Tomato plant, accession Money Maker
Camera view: horizontal (90 deg, fisheye); turntable rotation: 60 degrees
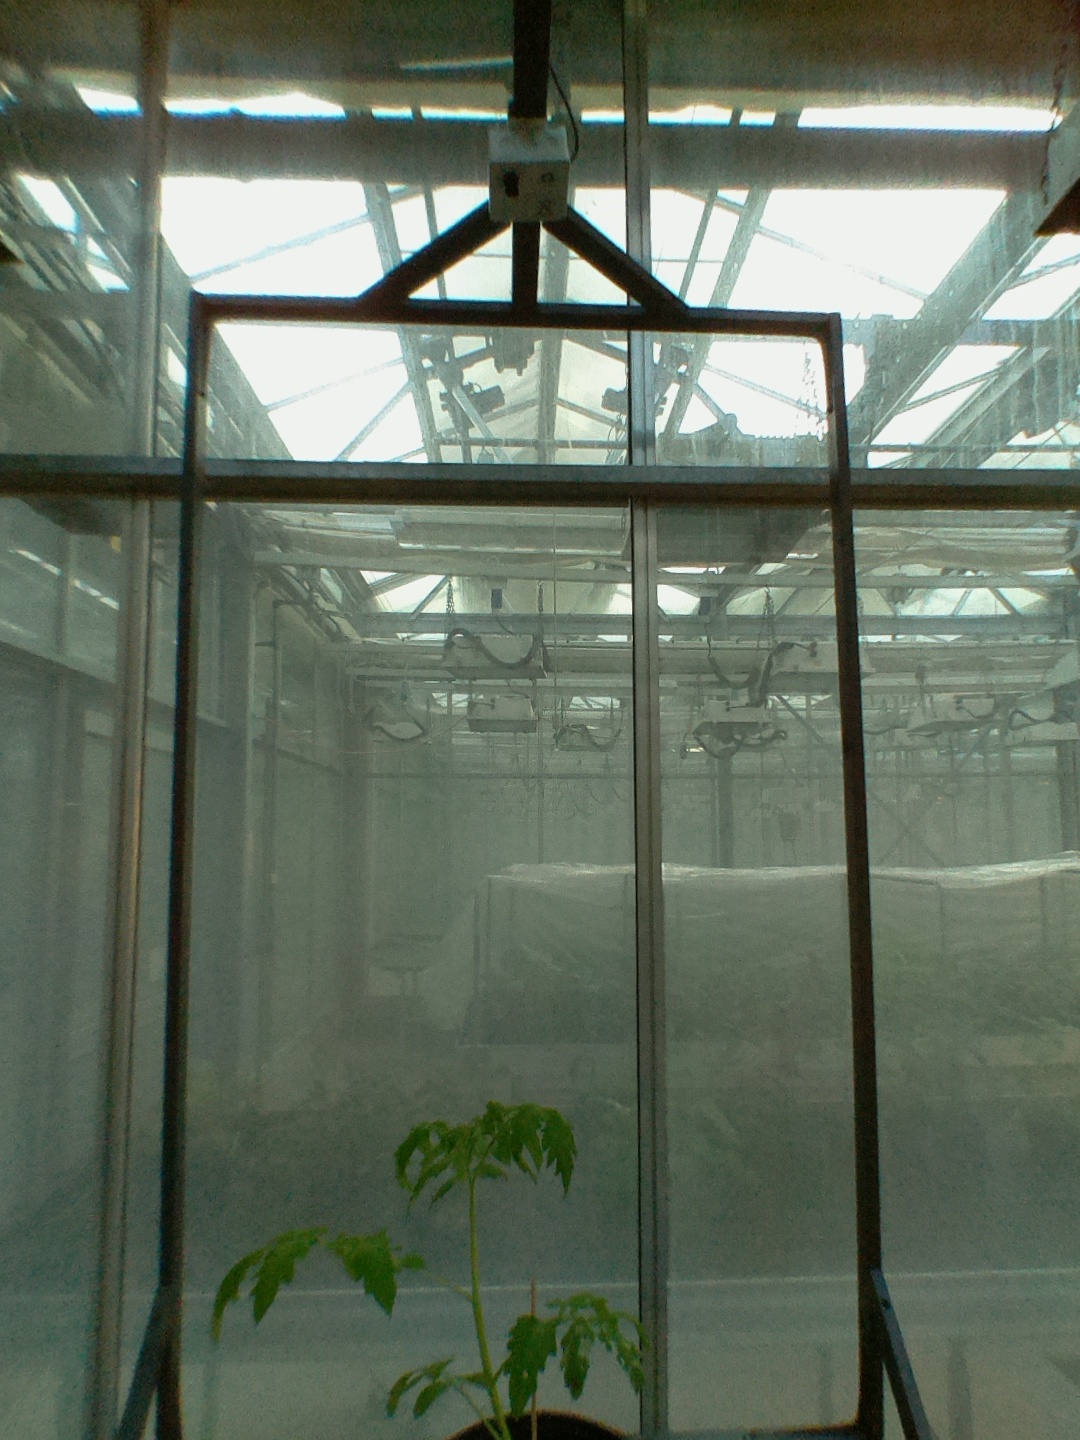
BBCH growth stage 13: 6 of true leaves visible